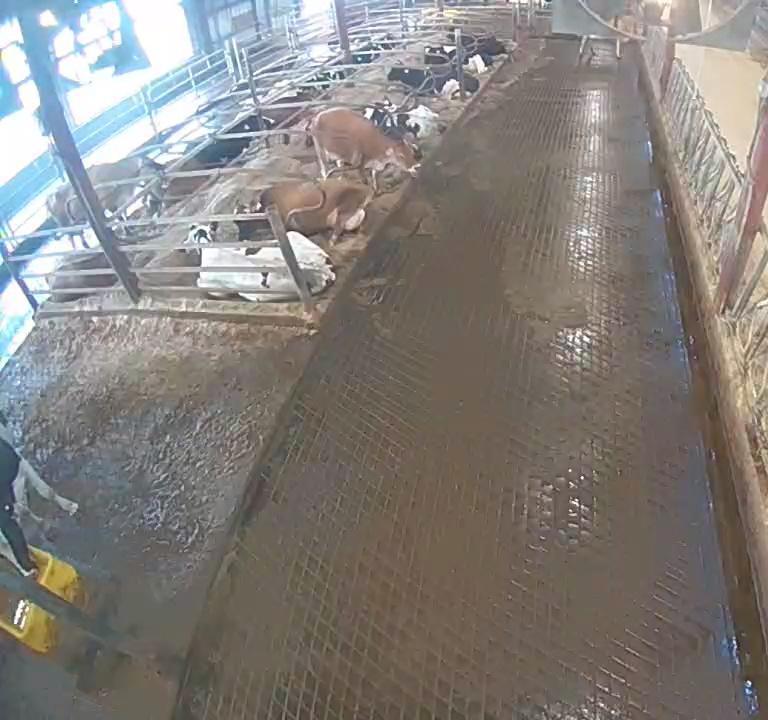
Number of cows: 14